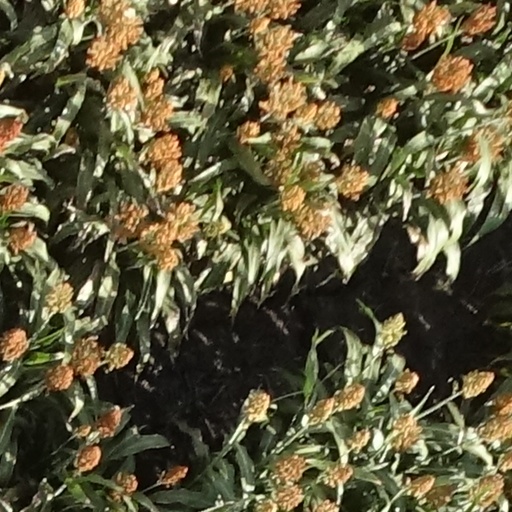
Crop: sorghum